Rufous-crested coquette

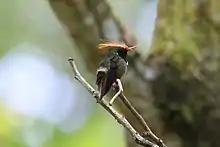
In Panama

The rufous-crested coquette is a bird in the family Trochilidae, which includes all extant species of hummingbirds. It is a member of the genus "Lophornis", which was identified first by the French naturalist and surgeon René Lesson in 1829, and includes a number of extremely small hummingbirds distributed across central and south America. The rufous-crested coquette was identified by Lesson in 1839, and is thought to be closely related to the tufted coquette.